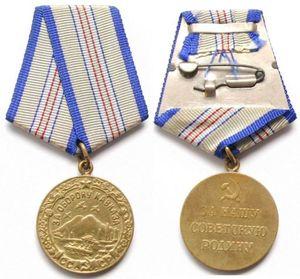
La médaille pour la défense du Caucase est une médaille commémorative des campagnes de l'Union soviétique durant la Seconde Guerre mondiale. Elle a été créée le 1ᵉʳ mai 1944 par décret du Præsidium du Soviet suprême de l’URSS. Son statut a été modifié à plusieurs reprises par des résolutions du Præsidium du Soviet suprême de l’URSS : le 16 mai 1944, le 2 juin 1944, le 5 juin 1944, le 10 mars 1945, le 15 mars 1945, et enfin par le décret n° 2523-X du Præsidium du Soviet suprême de l’URSS du 18 juillet 1980.